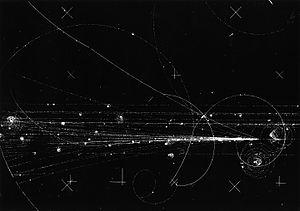
Un proton de 300 GeV produit 26 particules chargéees dans la chambre à bulles de 76cm du Fermilab.
En physique, la masse est une grandeur physique positive intrinsèque d'un corps. En physique newtonienne, c'est une grandeur extensive, c'est-à-dire que la masse d'un corps formé de parties est la somme des masses de ces parties. Elle est conservative, c'est-à-dire qu'elle reste constante pour un système isolé n'échangeant pas de matière avec son environnement. Dans le cadre du modèle standard de la physique des particules, la masse des particules résulte de leur interaction avec le champ de Higgs.